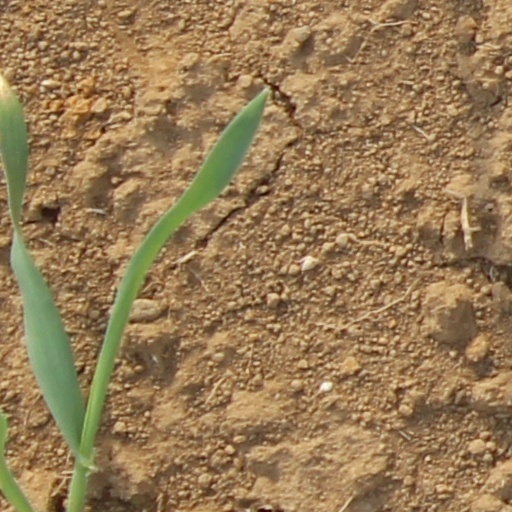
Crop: wheat